Derek Jeter

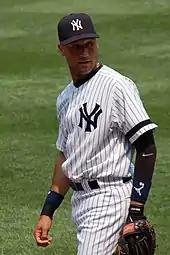
Jeter in 2007

For the 2006 season, the Yankees signed Johnny Damon to play center field and lead off, moving Jeter to the second position in the batting lineup. During the 2006 season, Jeter recorded his 2,000th career hit, becoming the eighth Yankee to reach the milestone. Jeter finished the season second in the AL in both batting average (.343) and runs scored (118), third in hits (214), and fourth in OBP (.417), earning his seventh All-Star selection. Jeter batted .500 with one home run in the 2006 ALDS, including a perfect 5-for-5 performance in Game 1, making him the sixth player to record five hits in one postseason game. The Yankees lost to the Detroit Tigers, three games to one.